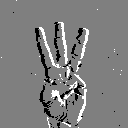
ASL letter: w